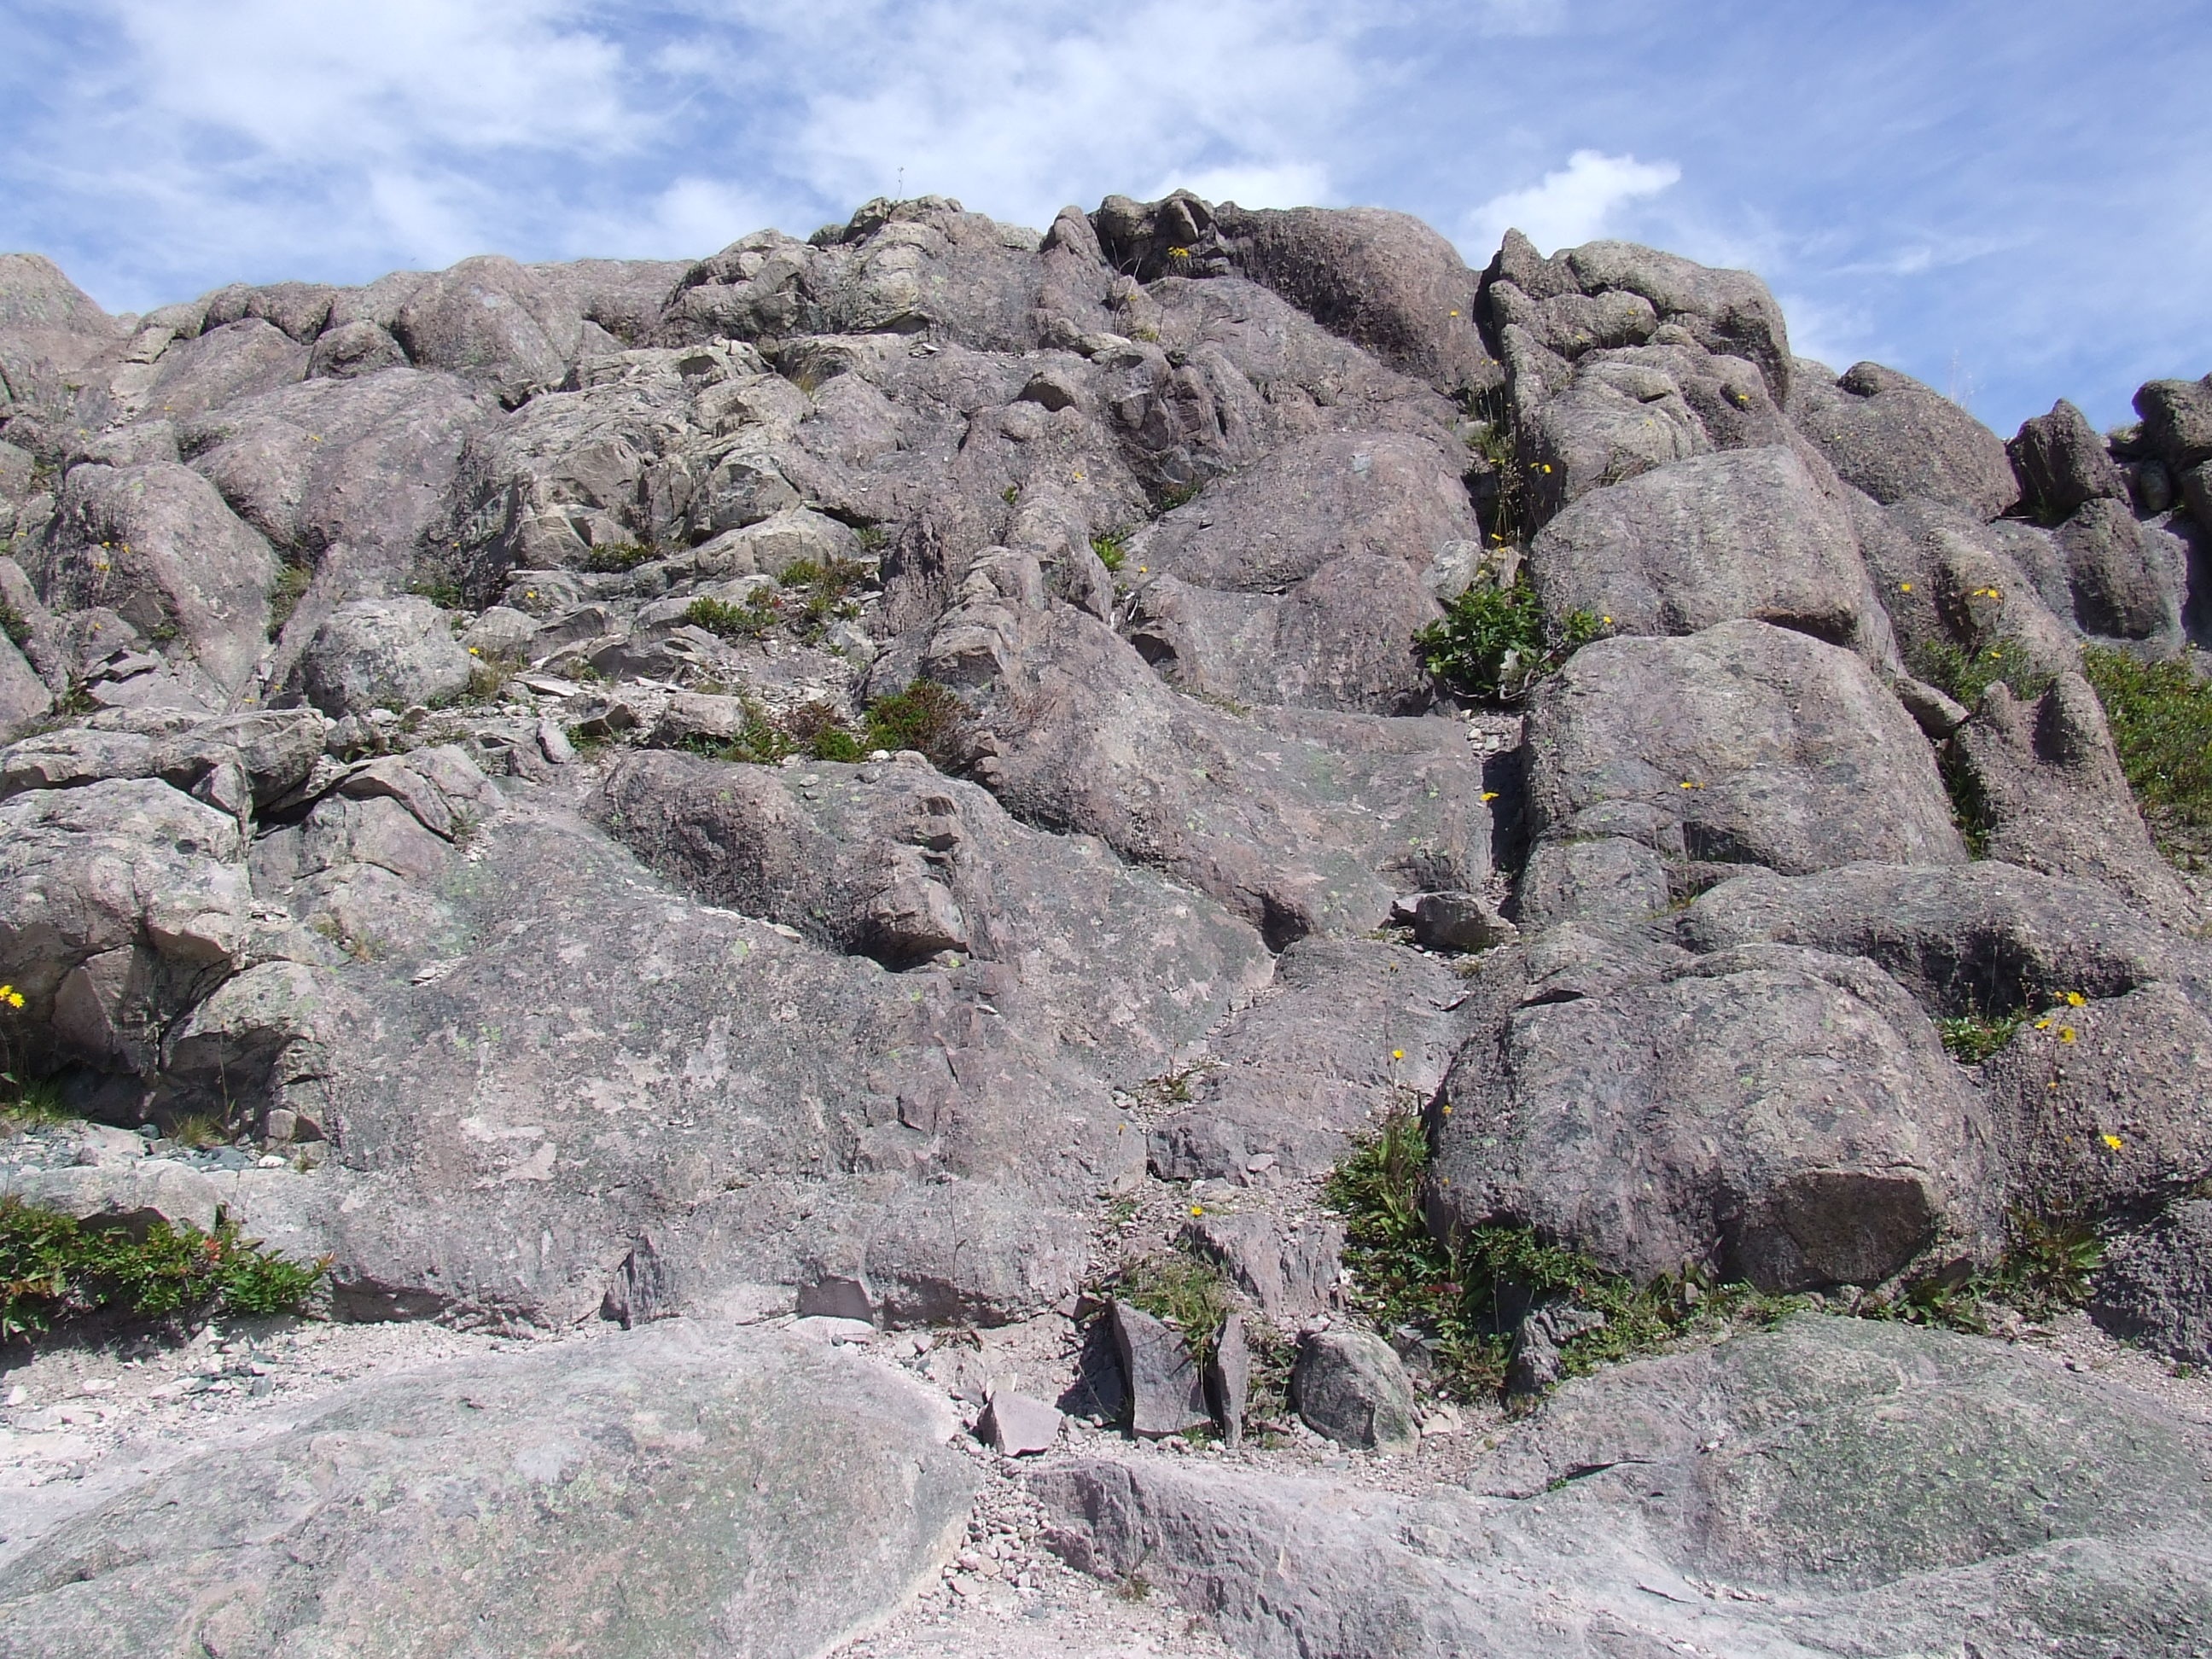
rock, wilderness, walking, mountain, trail, adventure, valley, mountain range, cliff, rugged, terrain, material, ridge, rocks, geology, outcrop, ruins, badlands, boulder, plateau, newfoundland, wadi, bedrock, mountainous landforms, geological phenomenon